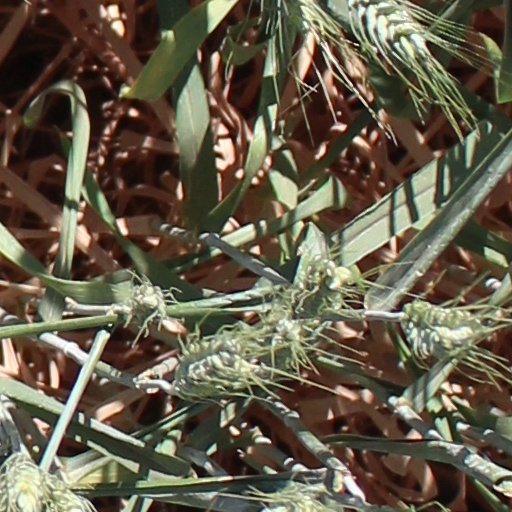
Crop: wheat